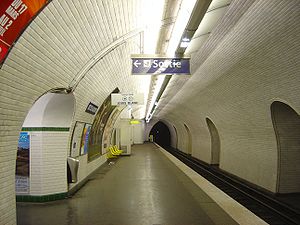
Metrolinje 7 i Paris / Galleri
Metrolinje 7 i Paris er en undergrundsbane på metronettet i Paris, Frankrig. Planlægningen begyndte i 1898, og linjens første del åbnede i 1910.